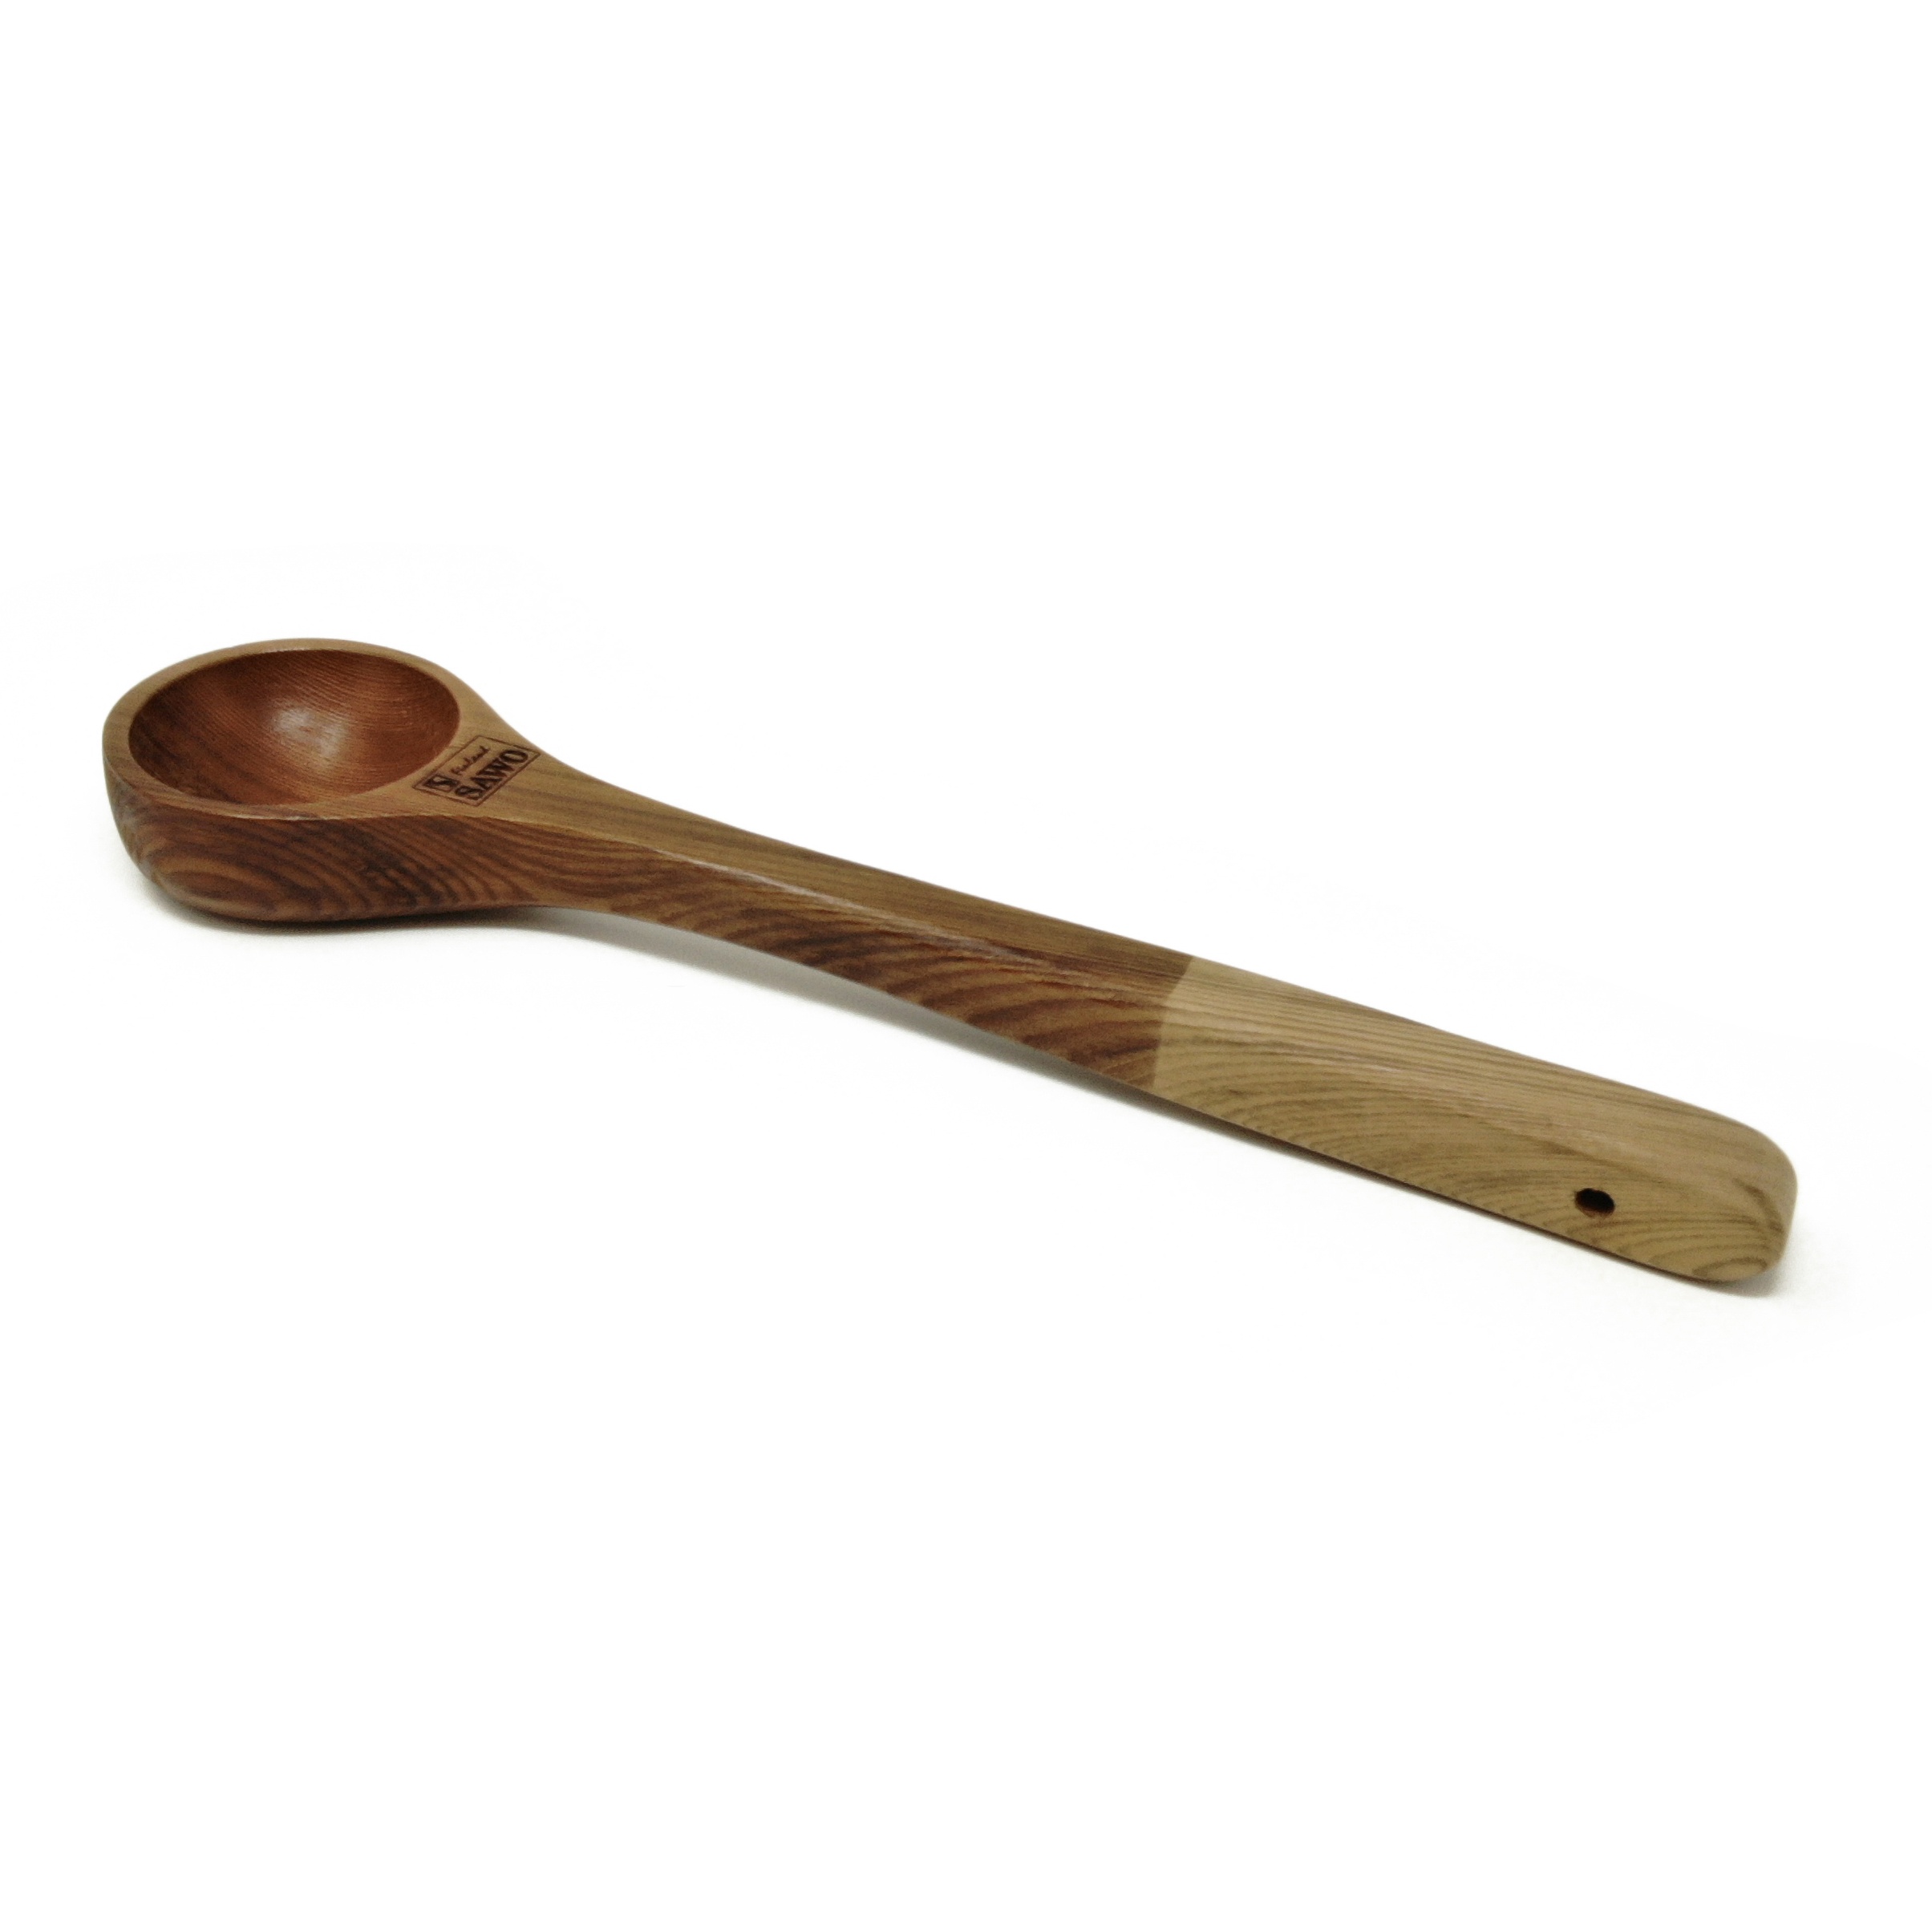
Cedar Sauna Scoop
This solid cedar sauna scoop is perfect for reaching over to add some more water to the stove. The scoop and first few inches of the handle are dipped in a protective coating to add a clean two-tone look, and increase the scoop's resistance to water. Product Details: 16" total length
Brand: Sauna Style
Category: Home & Garden > Pool & Spa > Sauna Accessories > Sauna Buckets & Ladles > Sauna Ladles